Loreto Shrine Chapel

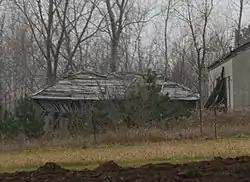
Loreto Shrine Chapel in November 2011

The Loreto Shrine Chapel is located in St. Nazianz, Wisconsin. It was added to the National Register of Historic Places in 1982.